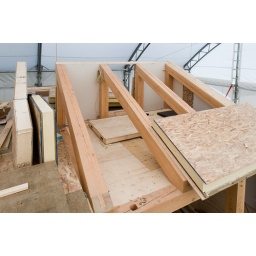
This is a view of the bedroom roof from the balcony over the back door.